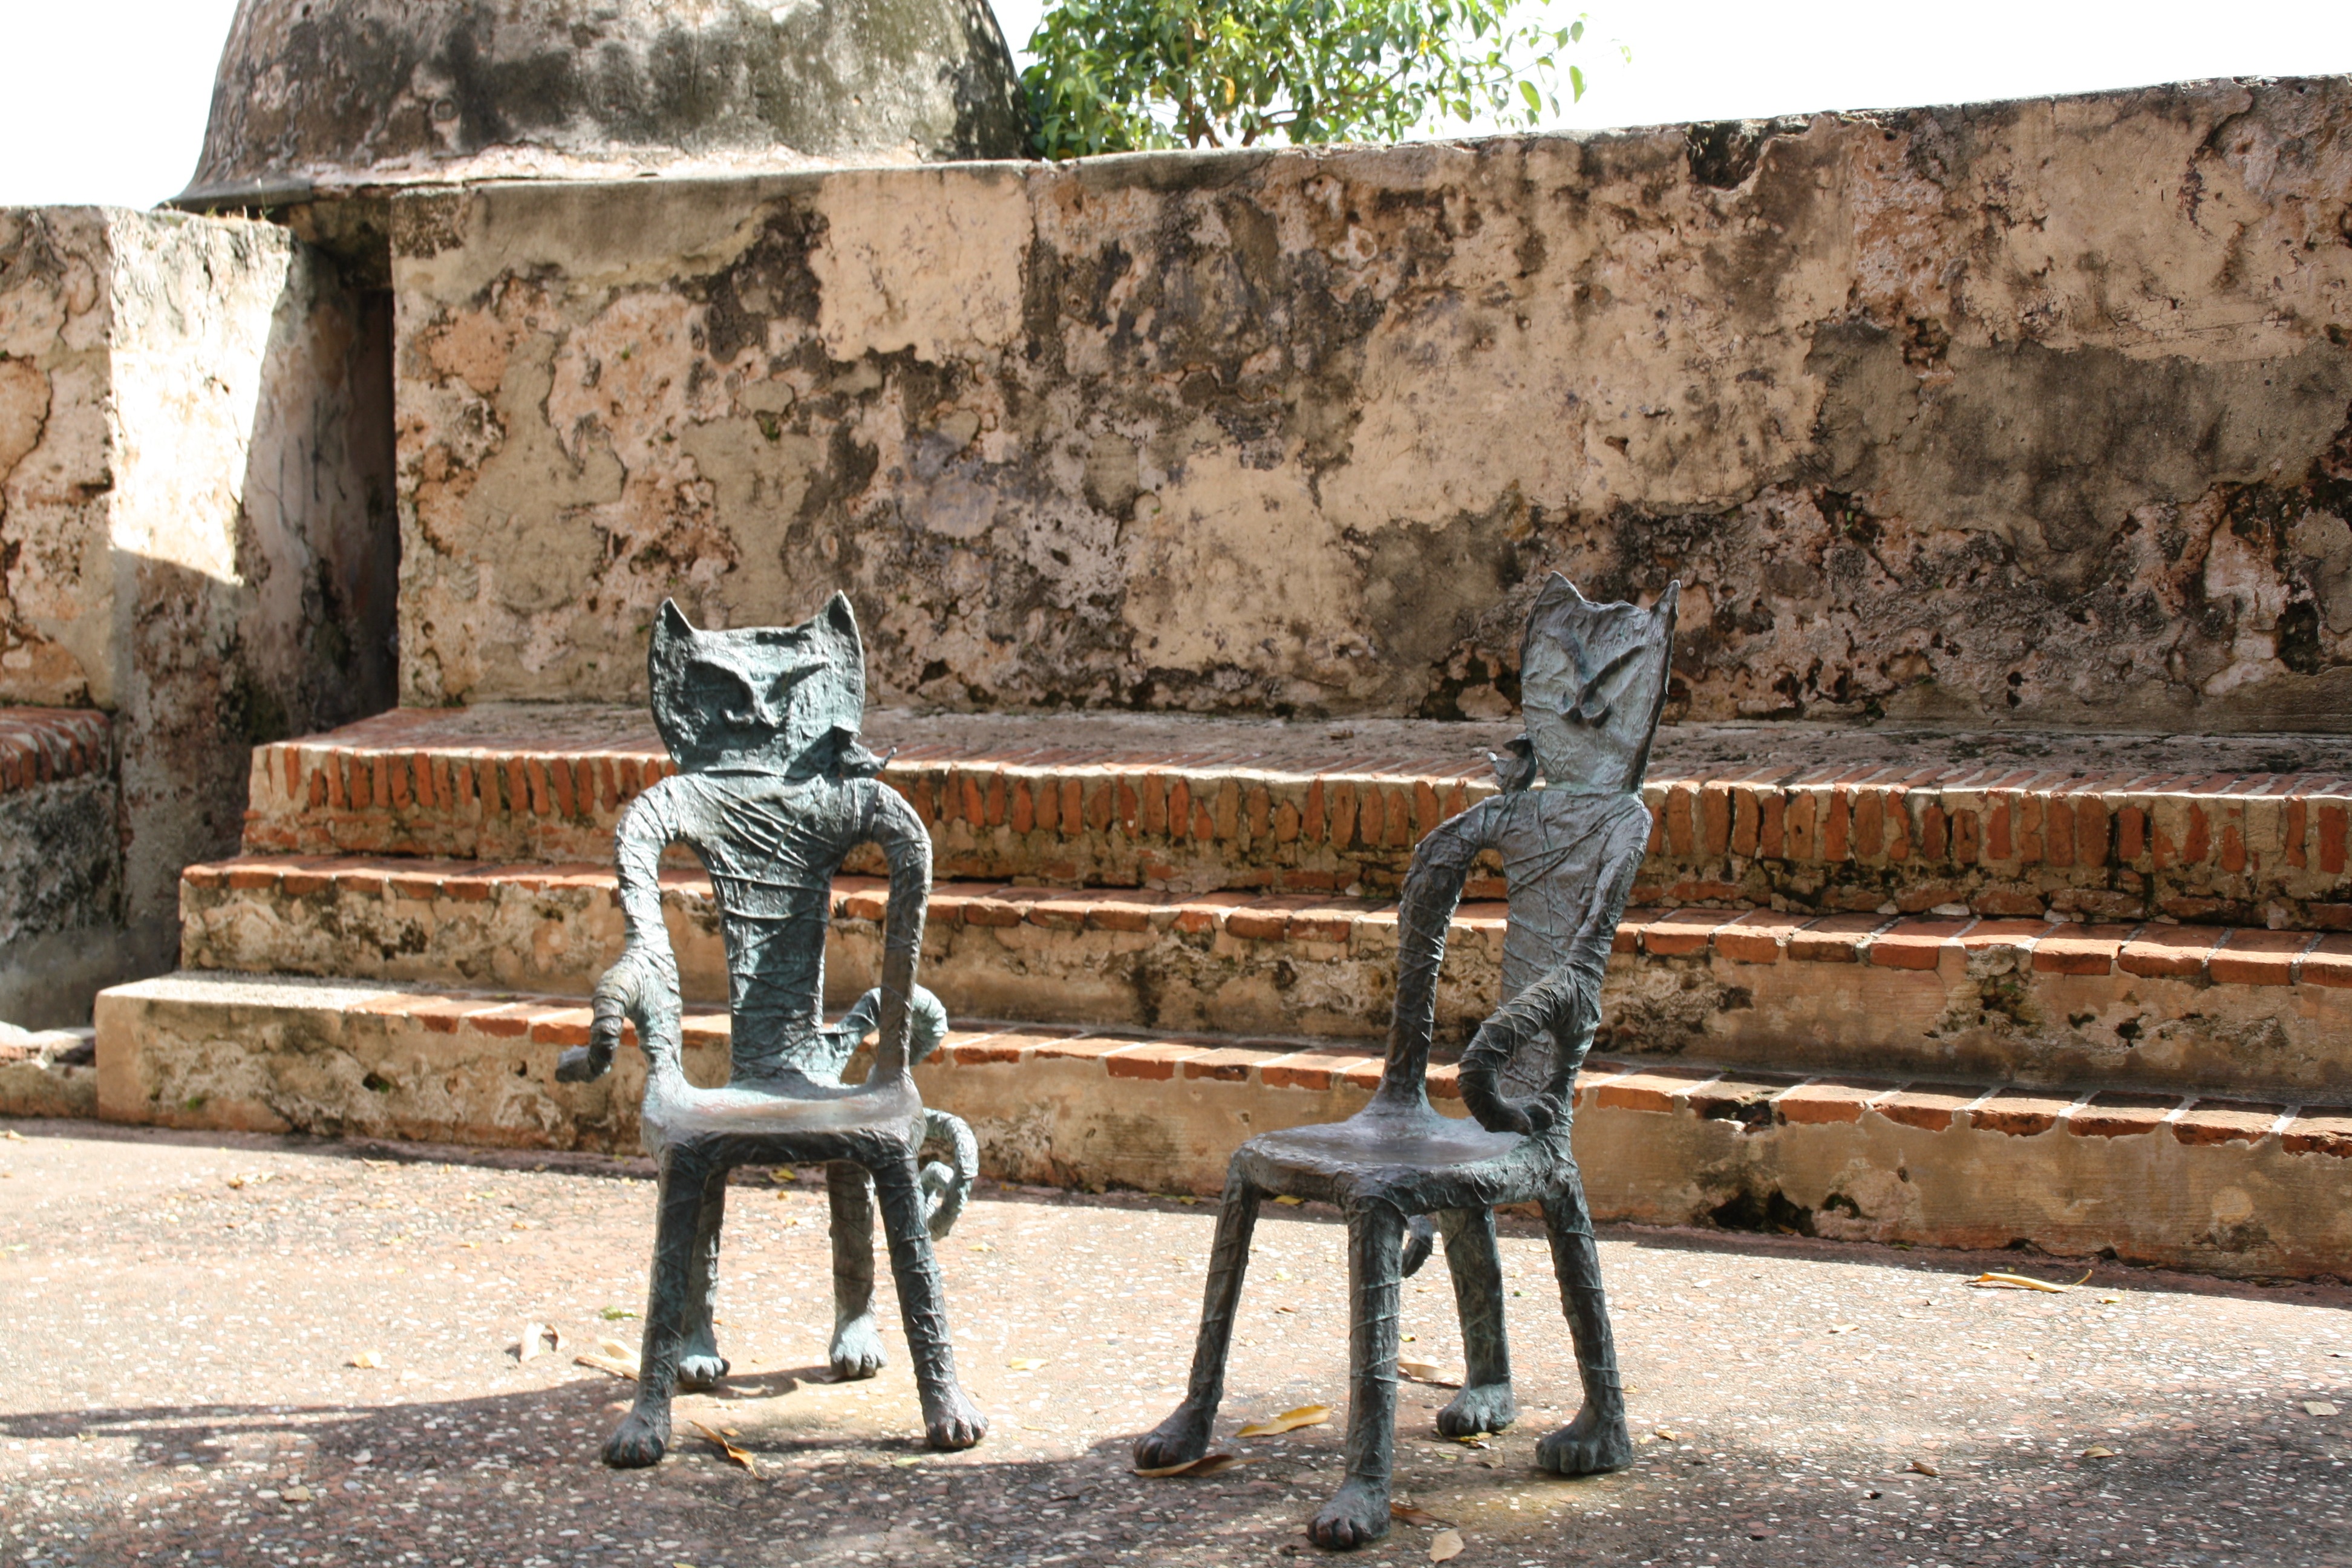
wall, monument, statue, decoration, relax, cat, sitting, park, garden, decor, outdoors, sculpture, chairs, art, design, temple, san juan, ancient history